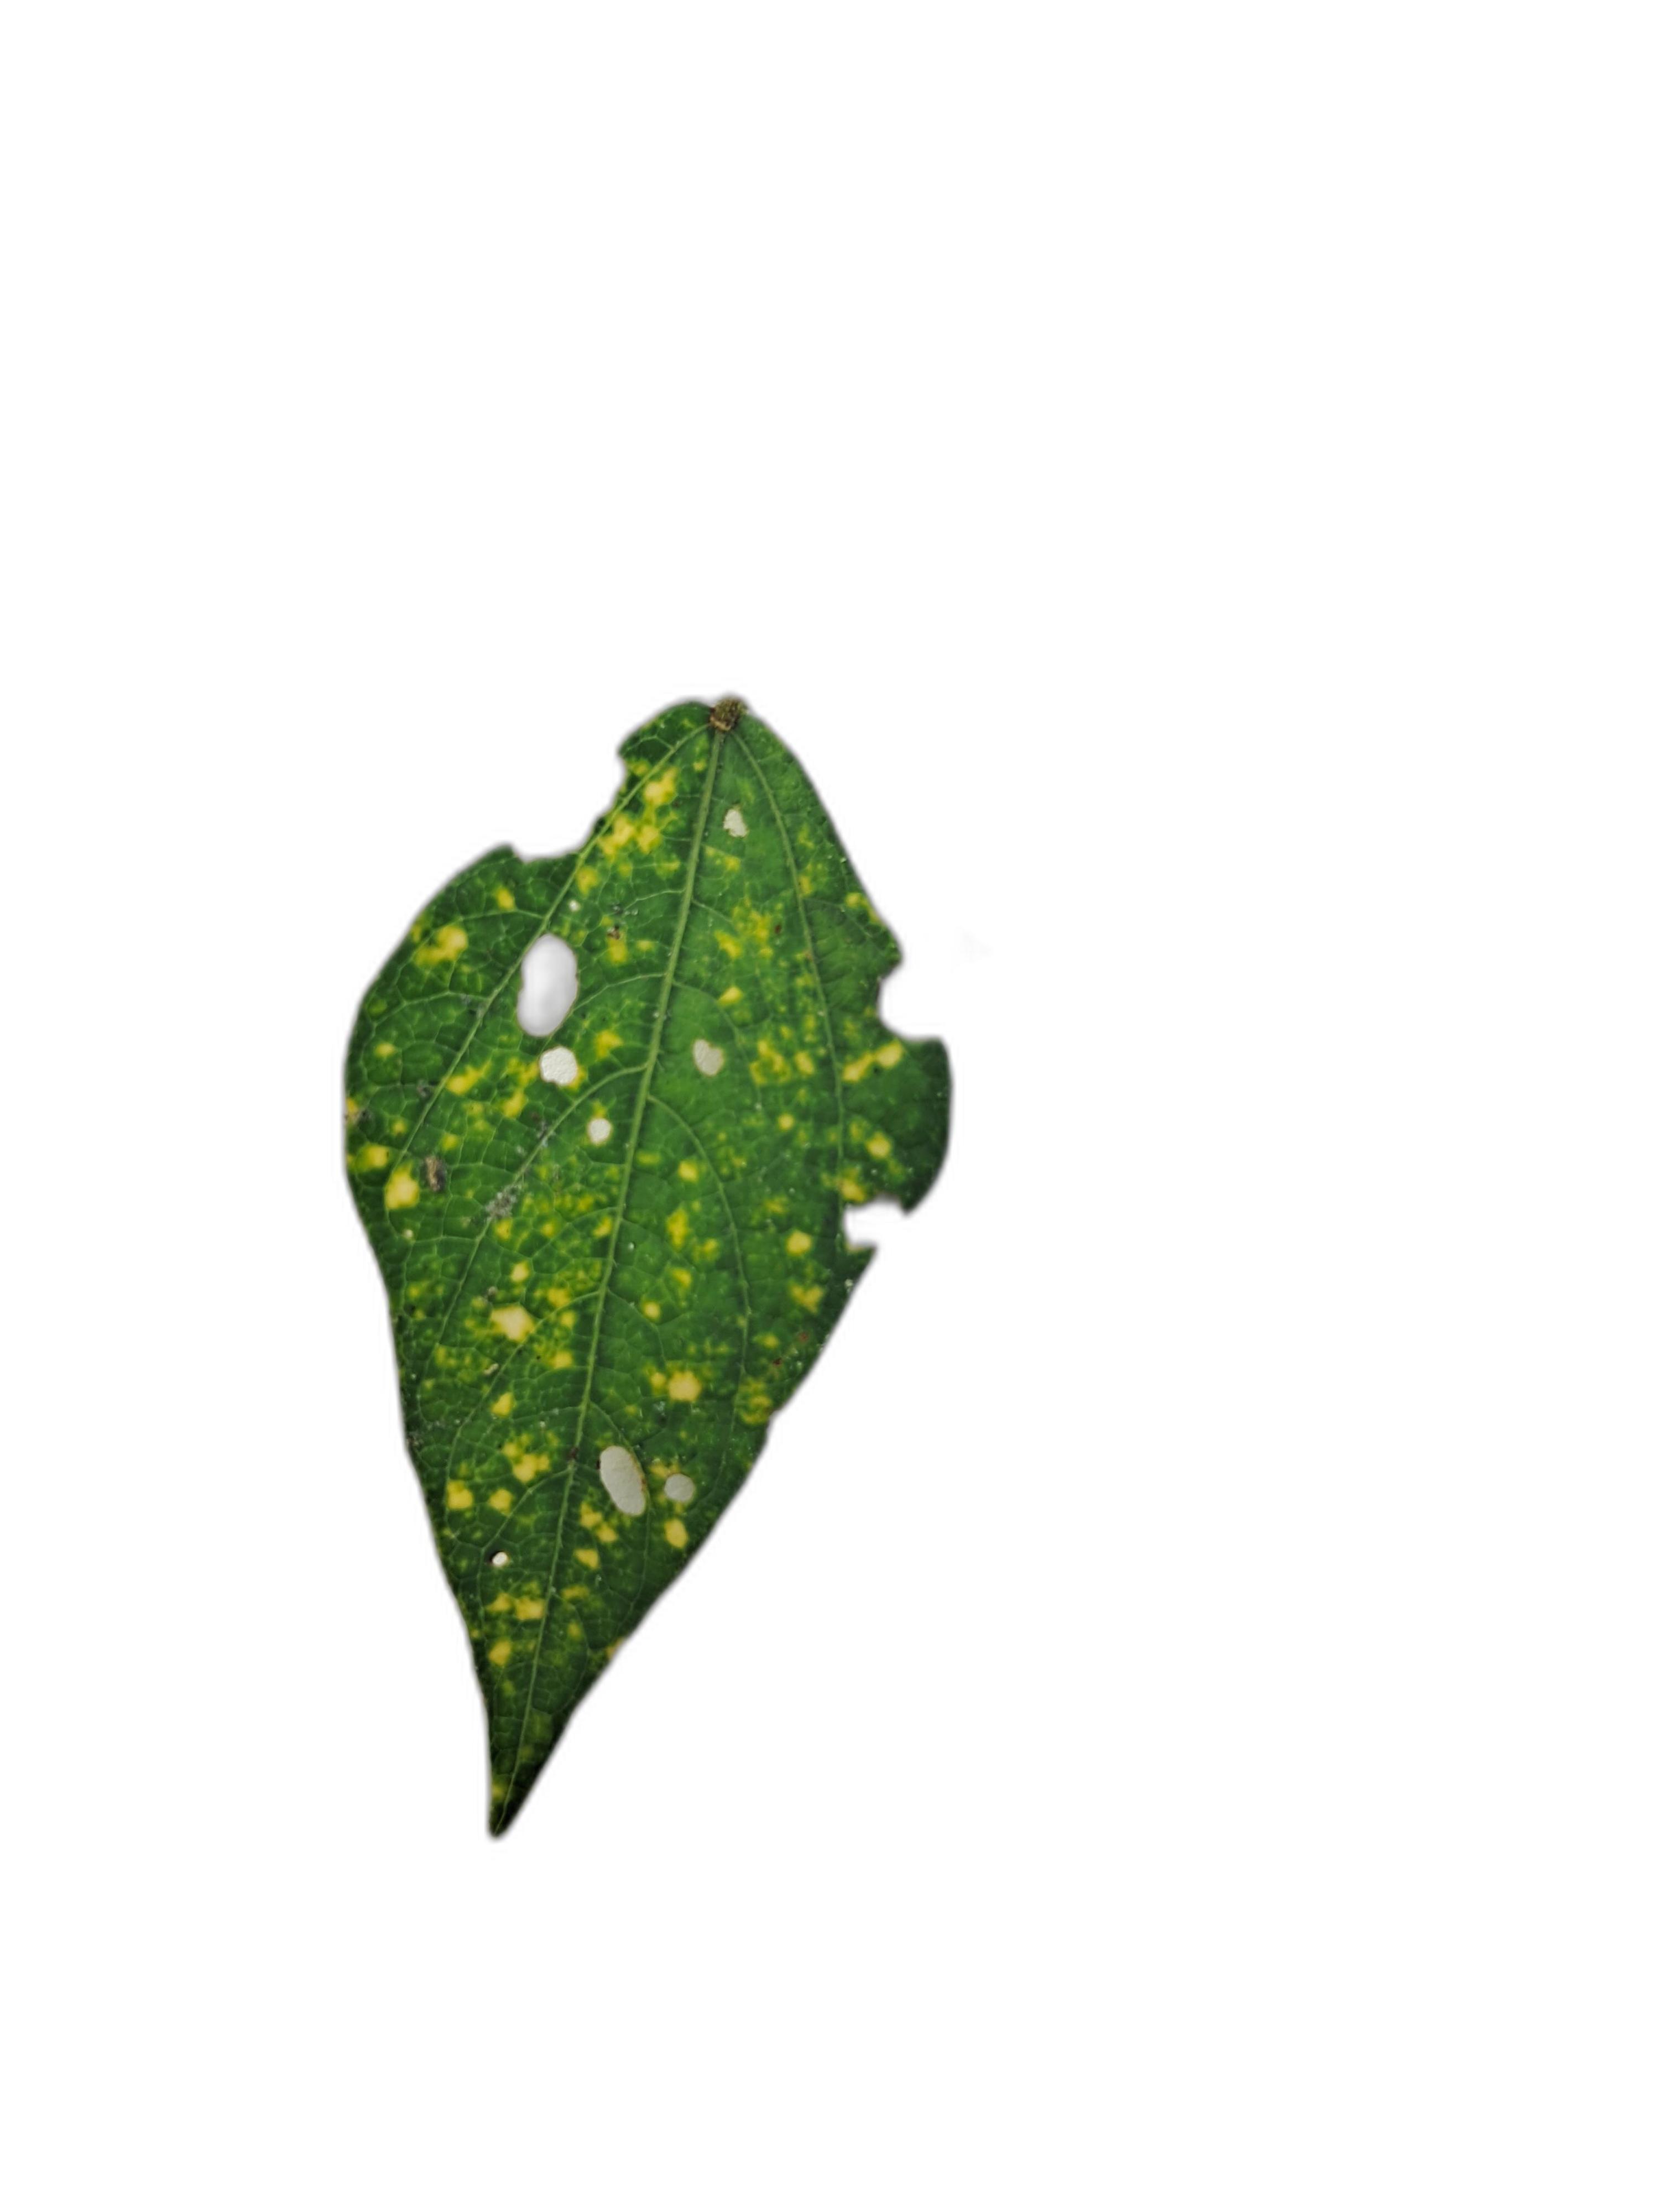
Label: Yellow Mosaic